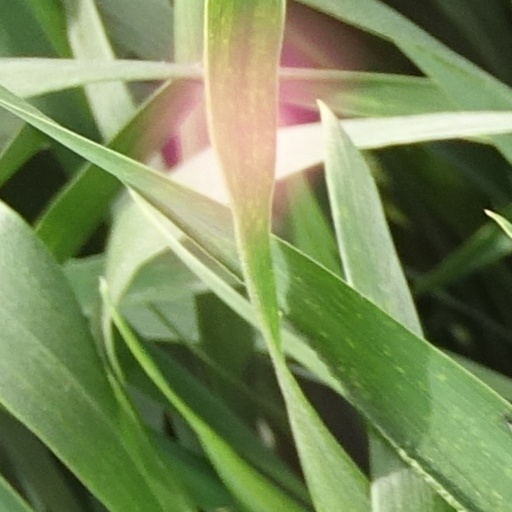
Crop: wheat